Christian Pulisic

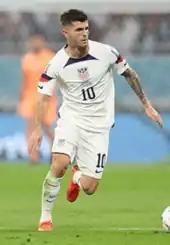
Pulisic with the United States at the 2022 FIFA World Cup

Christian Mate Pulisic (born September 18, 1998) is an American professional soccer player who plays as a winger and attacking midfielder for club AC Milan and the United States national team. Regarded as one of the best North American players of all time, he is nicknamed "Captain America," and he is known for his dribbling, directness, and playmaking.